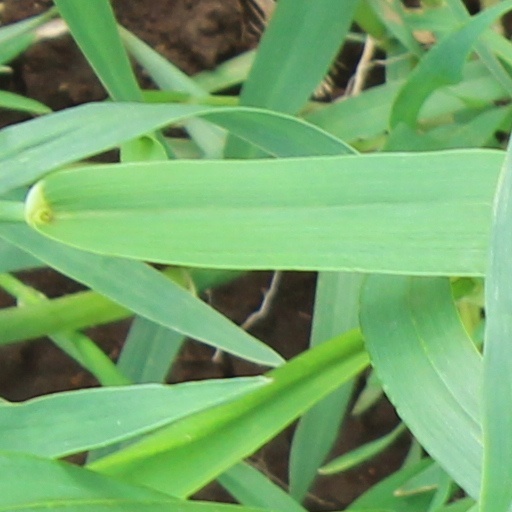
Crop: wheat